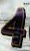
Number: 4